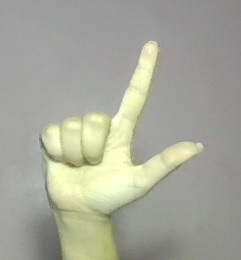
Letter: laam